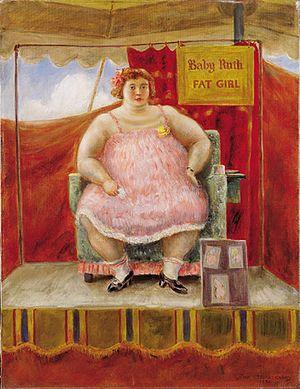
Le régionalisme américain est un courant artistique propre aux États-Unis, caractérisant principalement la peinture et plus généralement les arts visuels, durant l'entre-deux-guerres, et figurant des scènes de genre rurales, puisant ses thèmes dans les petites villes du Midwest et du Sud.